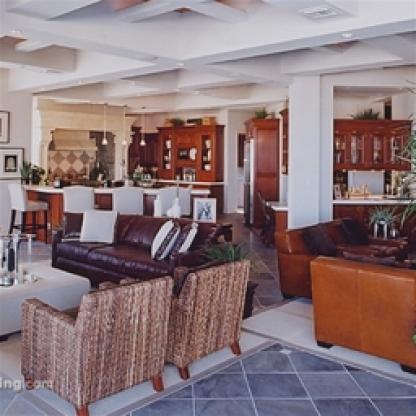
Scene: Indoor